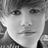
Emotion: neutral